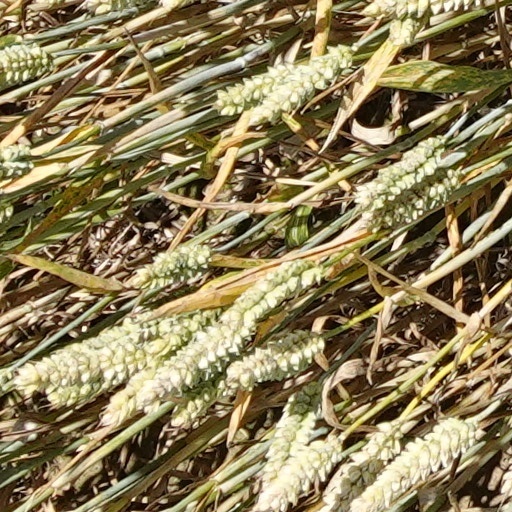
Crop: wheat